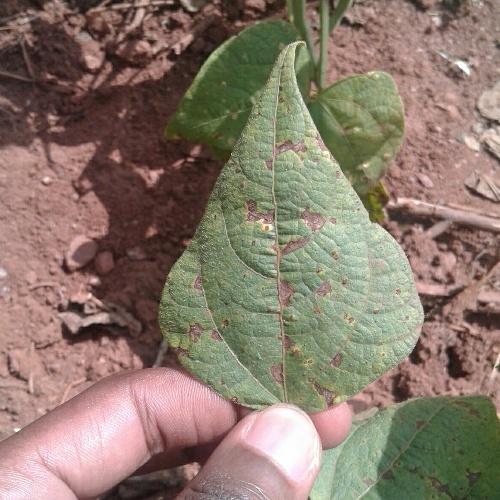
Leaf condition: bean_rust